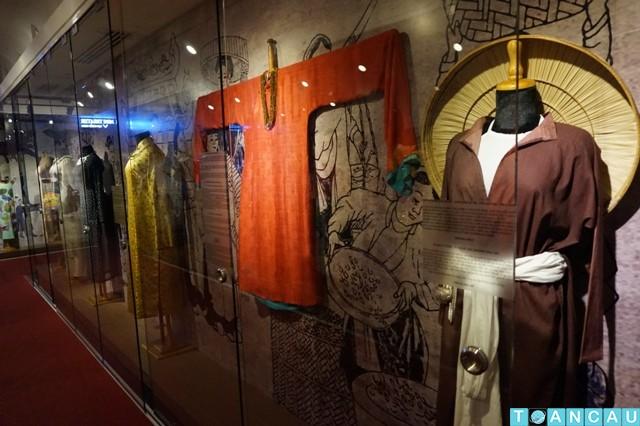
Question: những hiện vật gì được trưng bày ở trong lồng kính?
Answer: áo dài